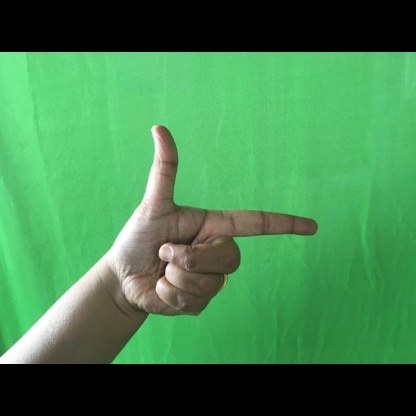
Mudra: Chandrakala